Baywatch

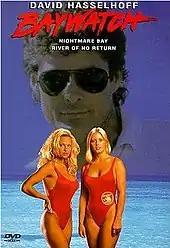
"Baywatch" "Nightmare Bay"/"River of No Return" DVD

First Look Studios released the first three seasons on DVD in 2006/2007. Although the box sets are labeled "Season 1", "Season 2", etc., the sets actually feature episodes of the "following" season (i.e., the "Season 1" box set contains the episodes of the literal "second" season (1991–1992) of the show). The second and third sets were released on October 31, 2006. Each set features a disc with season 1 (NBC) episodes on it. These releases also do not contain any of the original music as it appeared when the episodes aired. They have been removed, including the opening title themes, due to copyright agreements. However, these releases have been discontinued and are now out of print.